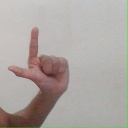
अक्षर: ल